List of awards and nominations received by H.E.R.

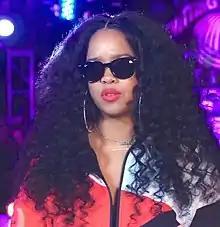
H.E.R. in 2019

This is a list of awards and nominations received by H.E.R., an American singer and songwriter. An Academy, Emmy and Grammy Awards winner, H.E.R. has earned numerous awards throughout her career, being mentioned in major international award ceremonies. Since her debut, all three of her recording projects have been nominated for the Grammy Award for Album of the Year.